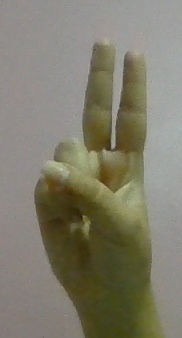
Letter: taa